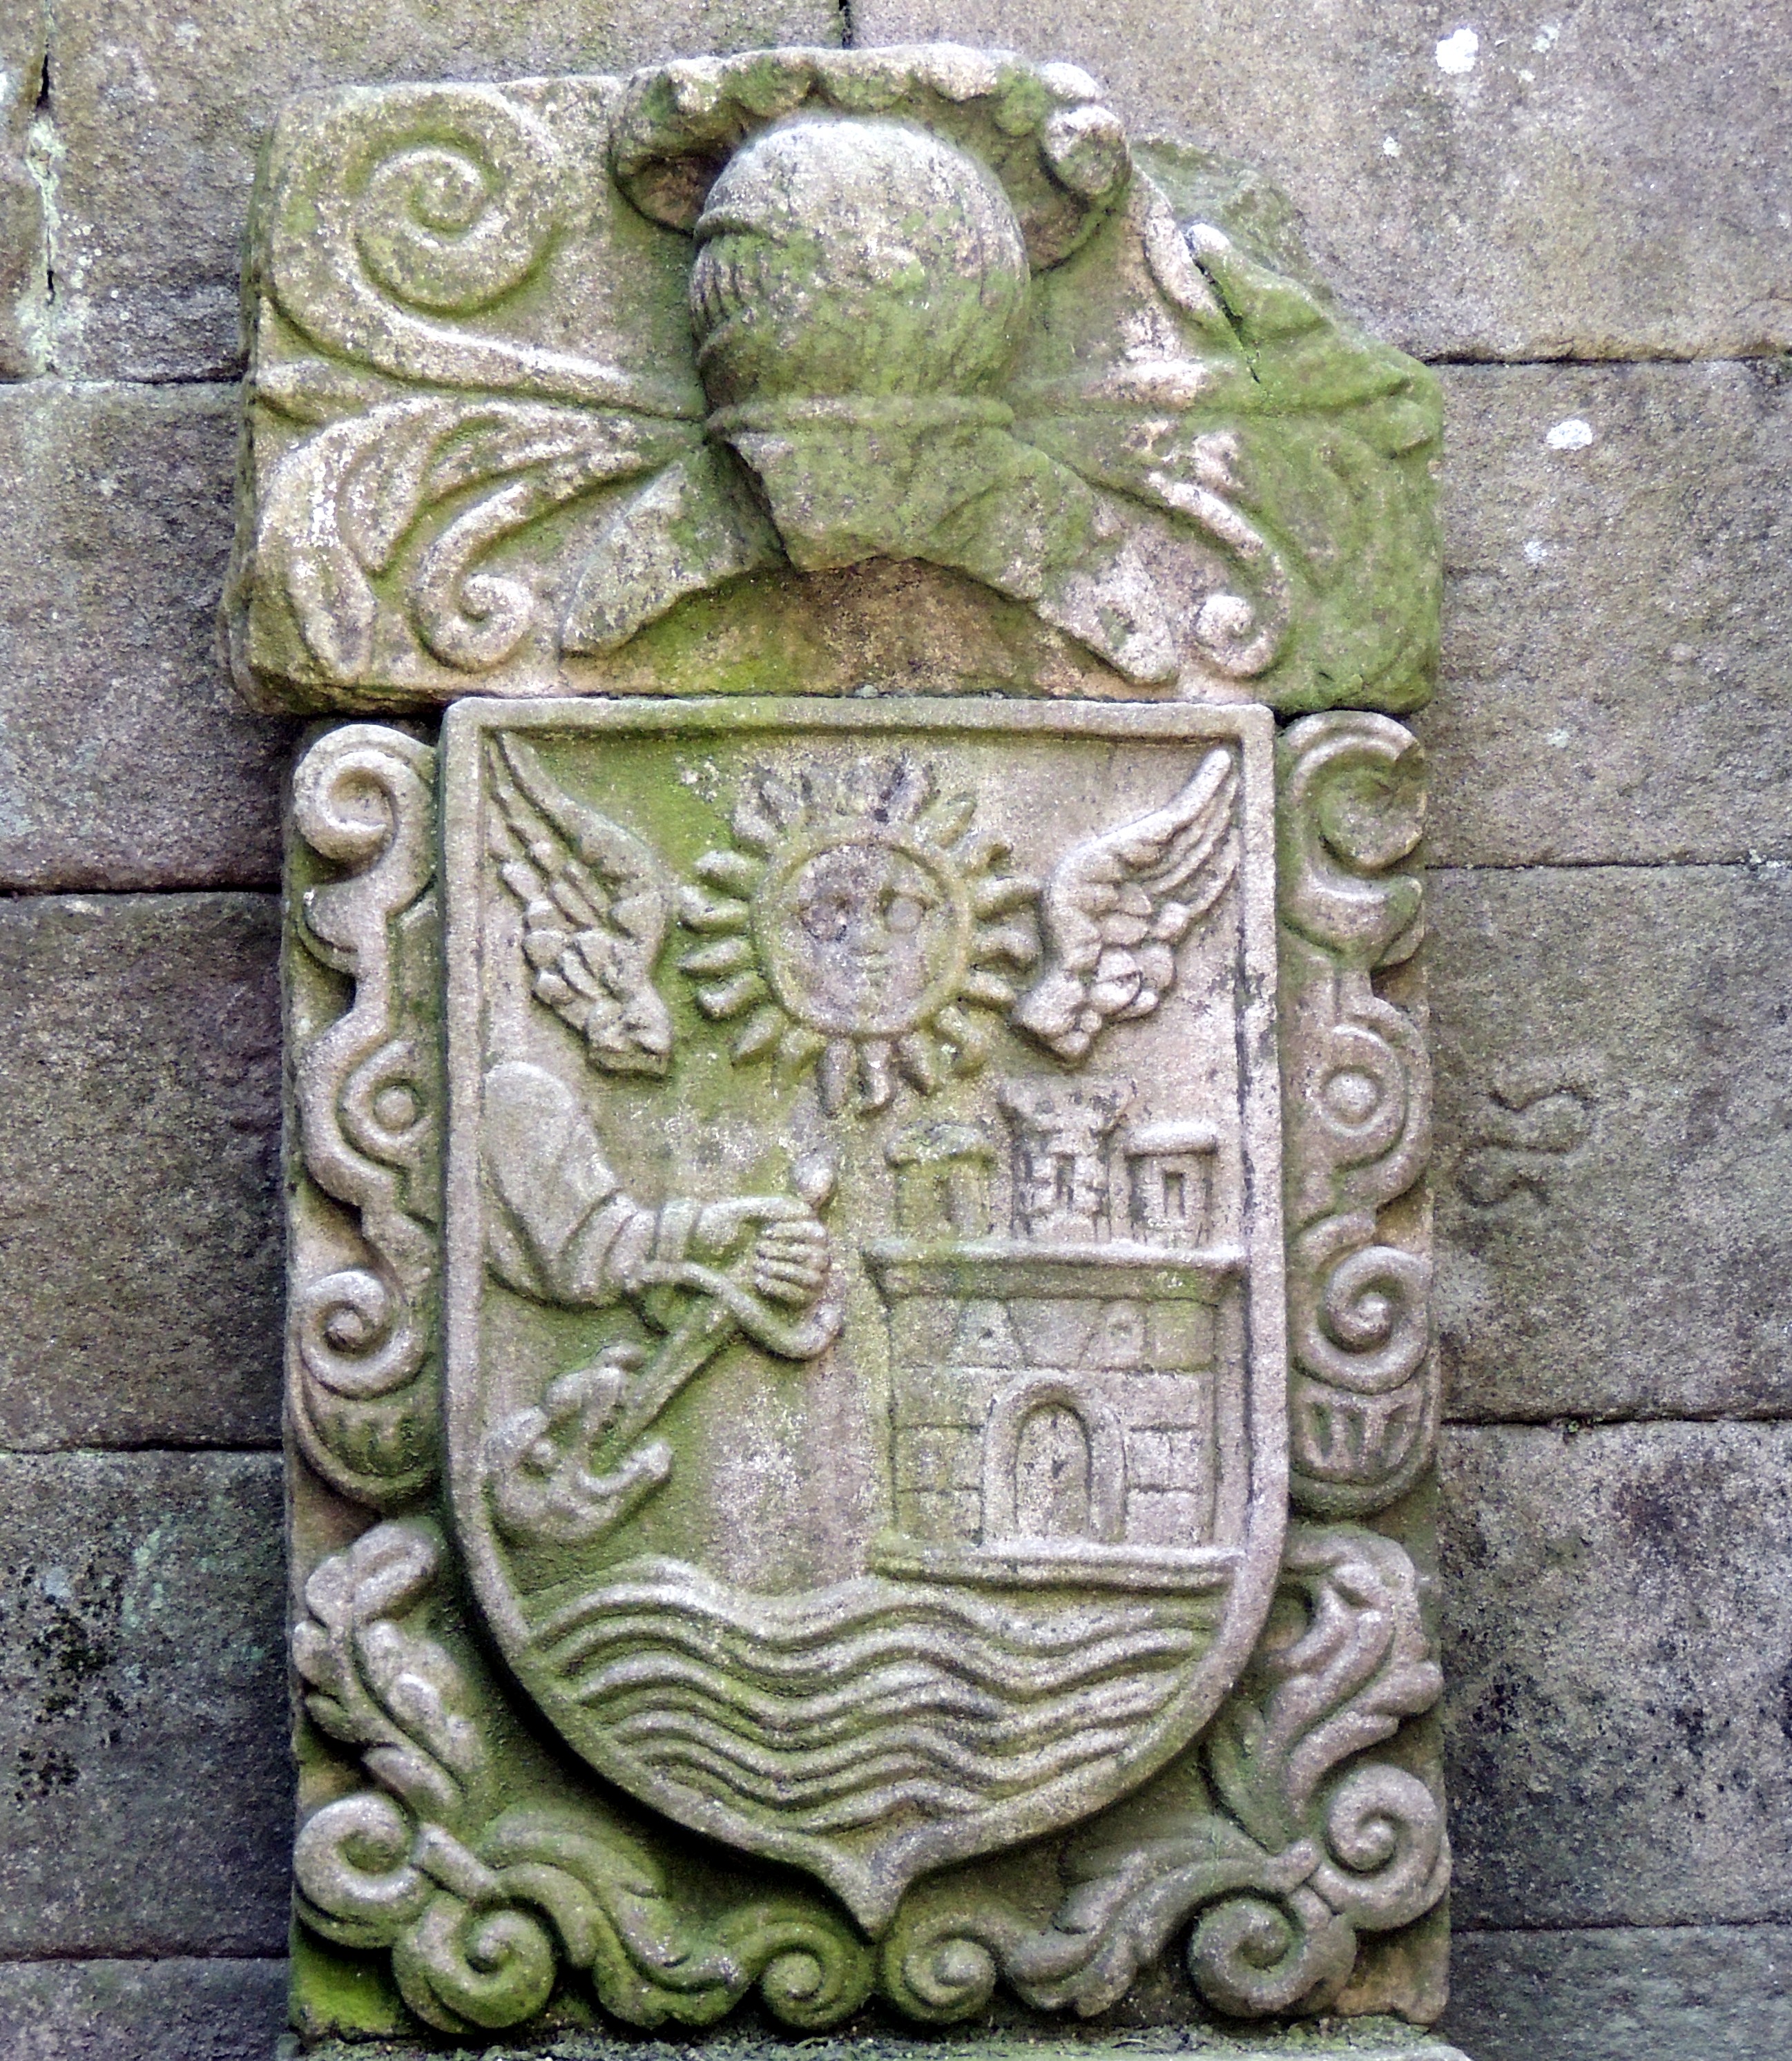
stone, monument, statue, grave, sculpture, art, headstone, escultura, piedra, heraldica, carving, pedra, relief, blason, escudos, stele, archaeological site, stone carving, ancient history, maya civilization